Cross-linked polyethylene

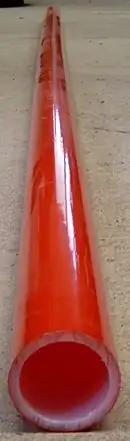
A cross-linked polyethylene (PEX) pipe

Cross-linked polyethylene, commonly abbreviated PEX, XPE or XLPE, is a form of polyethylene with cross-links. It is used predominantly in building services pipework systems, hydronic radiant heating and cooling systems, domestic water piping, insulation for high tension (high voltage) electrical cables, and baby play mats. It is also used for natural gas and offshore oil applications, chemical transportation, and transportation of sewage and slurries. PEX is an alternative to polyvinyl chloride (PVC), chlorinated polyvinyl chloride (CPVC) or copper tubing for use as residential water pipes.